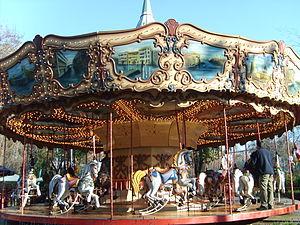
Fantasilandia est un parc d'attractions situé à Santiago, au Chili.